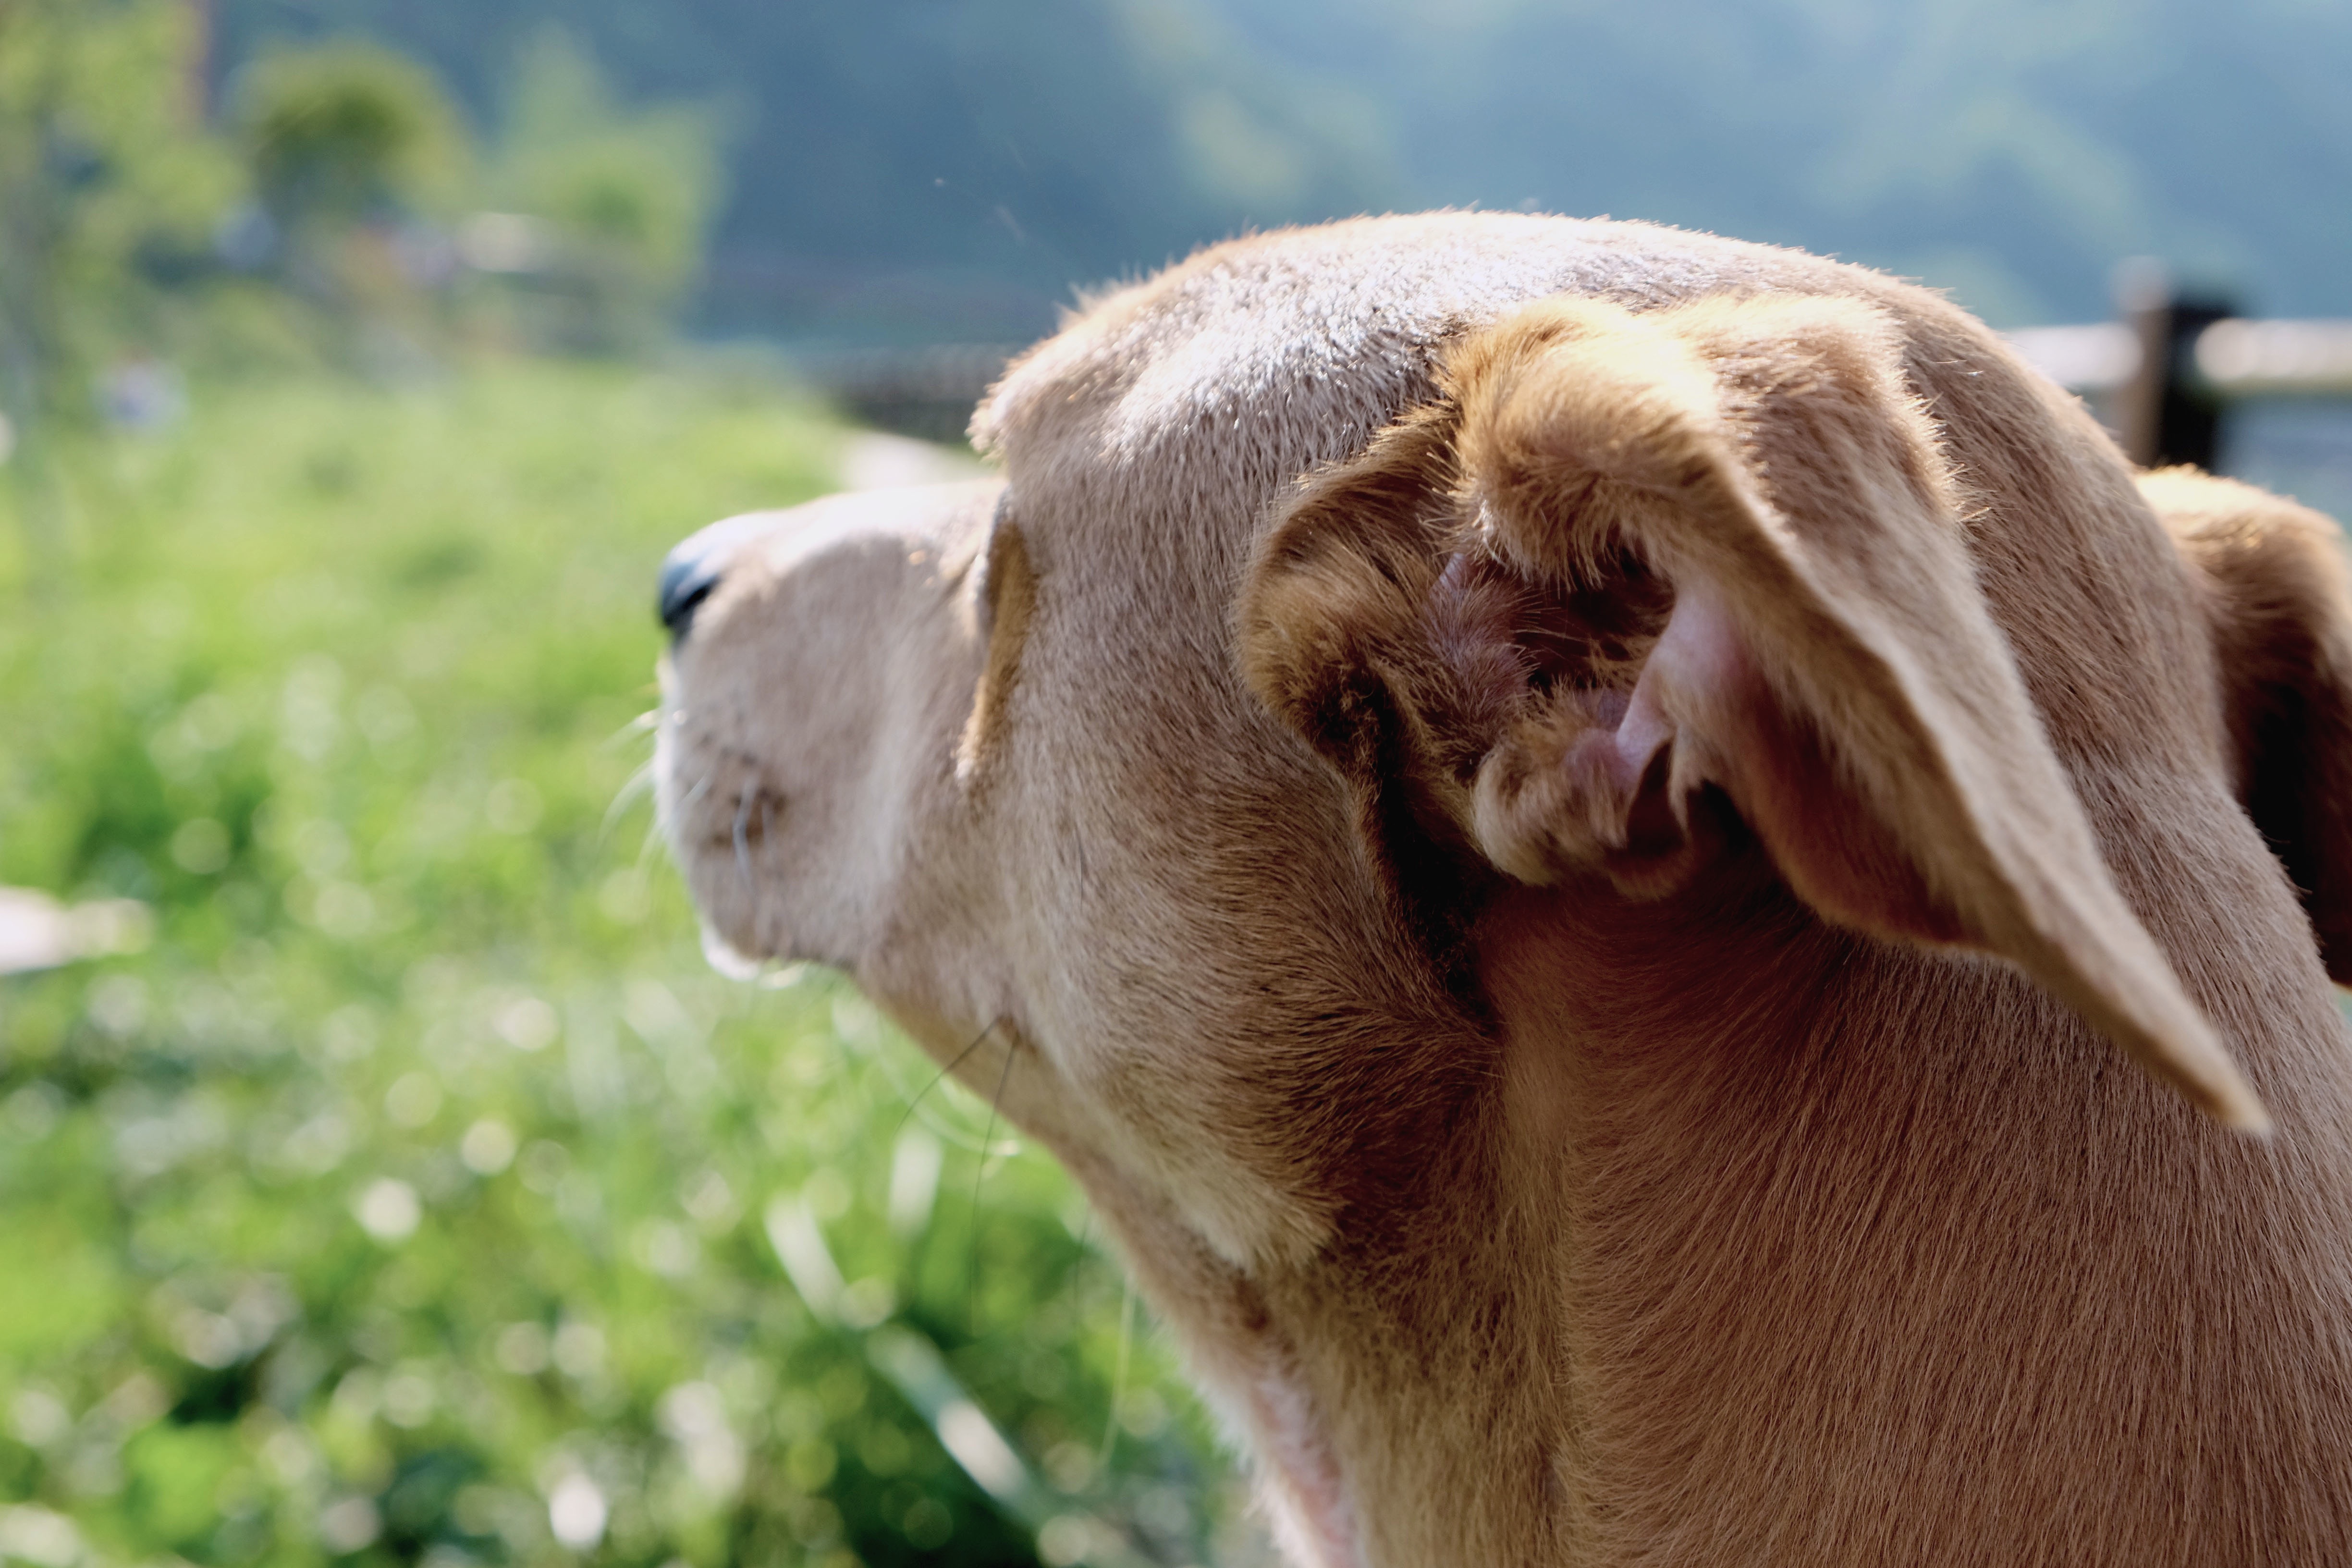
dog, wildlife, goat, sheep, mammal, fauna, close up, goats, vertebrate, sheeps, cattle like mammal